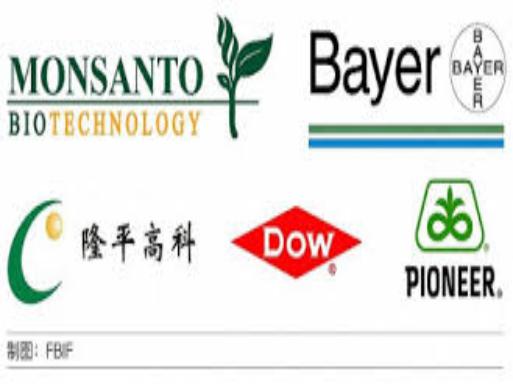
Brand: longping
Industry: Others